Founding of Talca

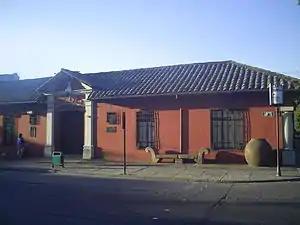
House of Juan Albano Pereira Márquez, where he grew up and studied Bernardo O'Higgins.

Governor Manso de Velasco appointed Mr. Mauricio de Morales as an advisor to the corrector of Baeza, with the power to replace him. The governor gave Baeza the instructions that he should stick to the new foundation, these were: